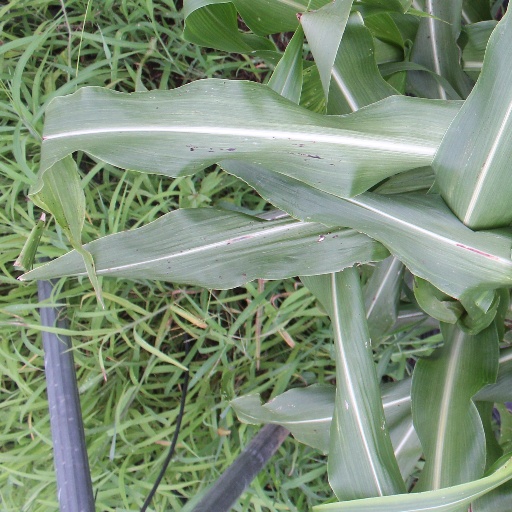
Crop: sorghum